United States Homeland Security Council

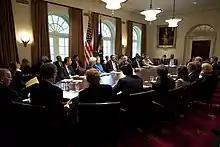
President Barack Obama at Homeland Security Council meeting in Cabinet Room to discuss the 2009 swine flu pandemic

The Homeland Security Council (HSC) is an entity within the Executive Office of the President and was created by on October 29, 2001, and subsequently expanded on by Homeland Security Presidential Directive 1. It served as the successor to the Office of Homeland Security, established on September 20, 2001, immediately after the September 11 attacks. Congress subsequently codified the HSC in the Homeland Security Act of 2002, charging it with advising the president on homeland security matters.